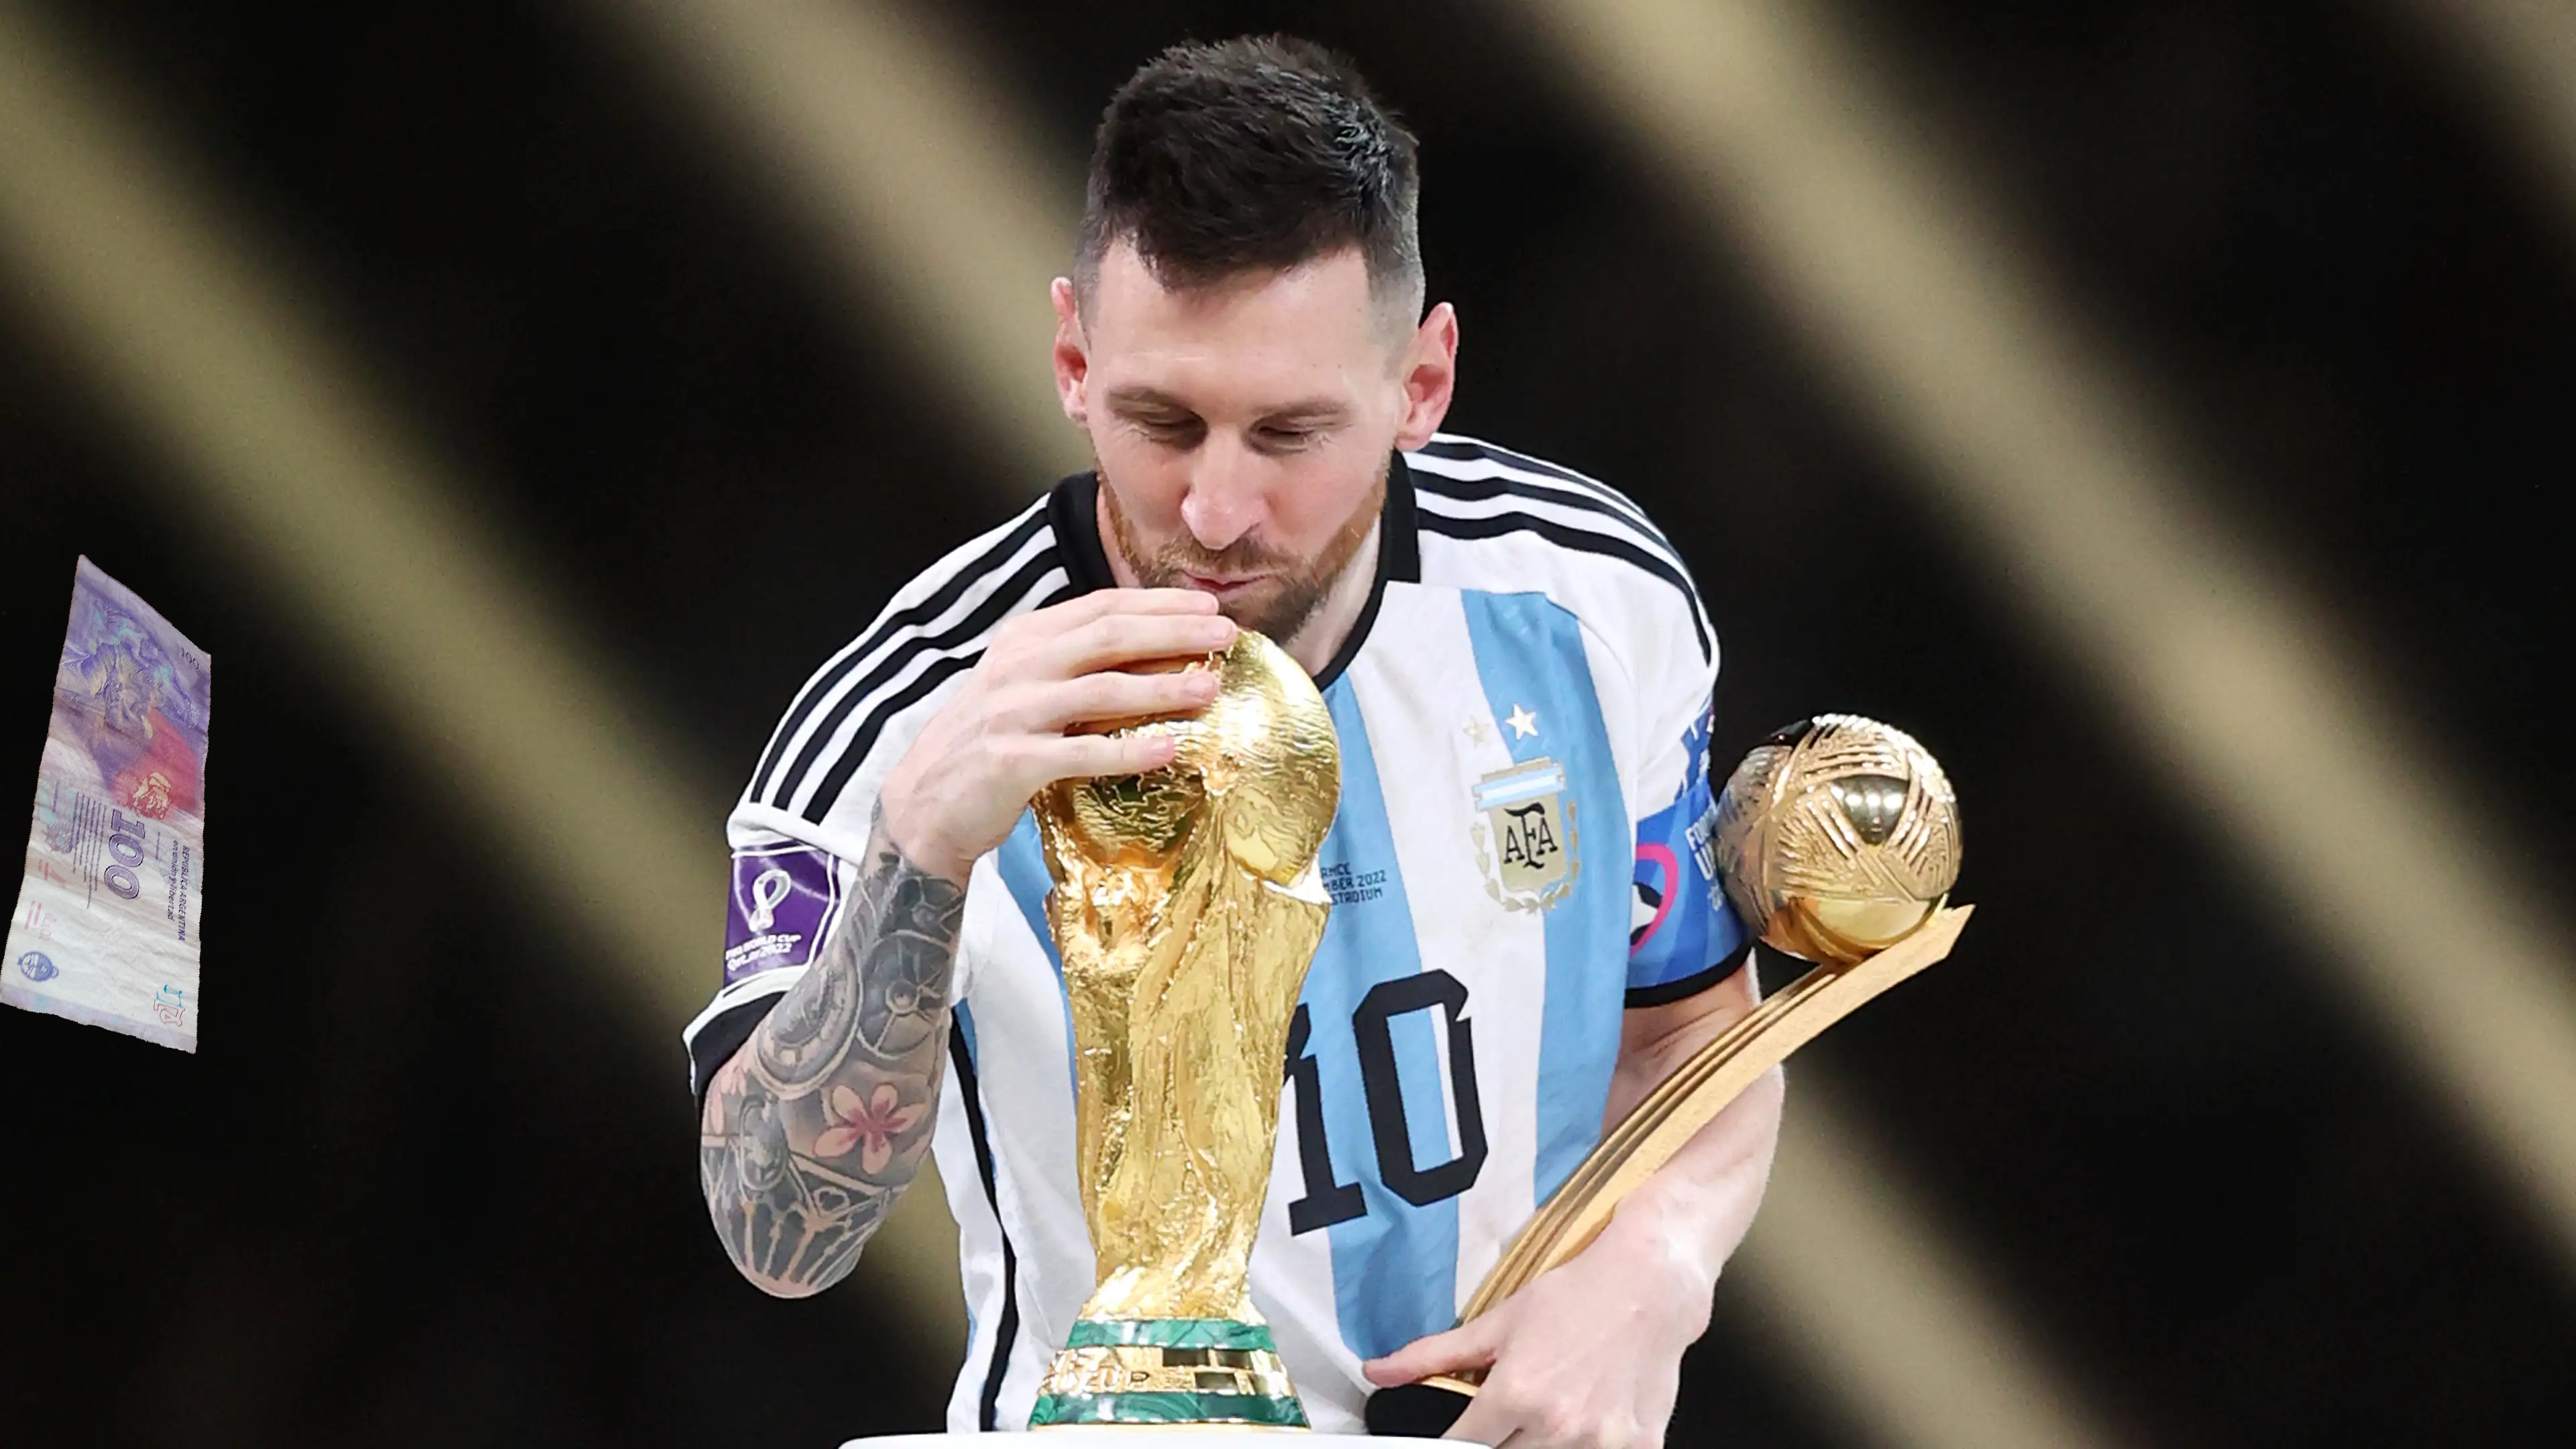
Denominación: 100